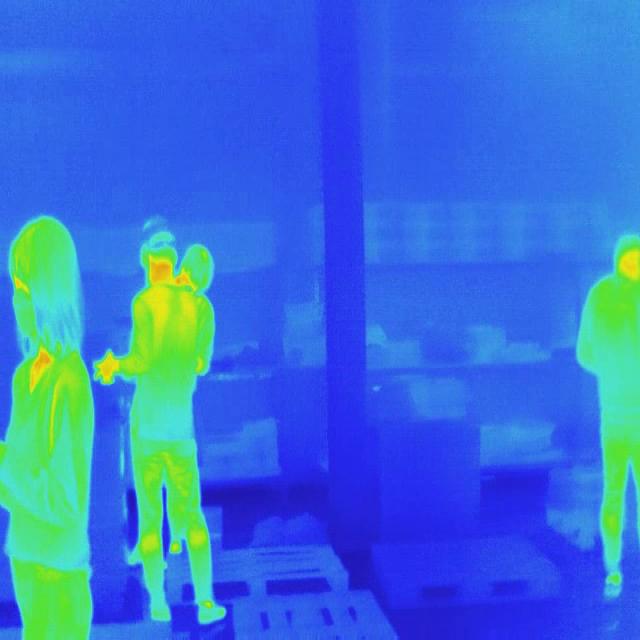
Detected objects:
label: person
label: person
label: person